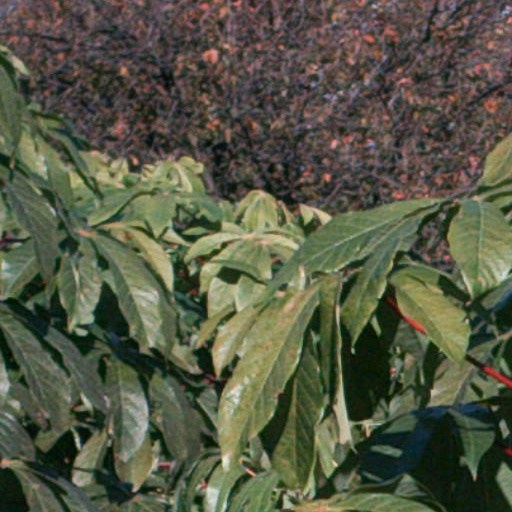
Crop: cassava